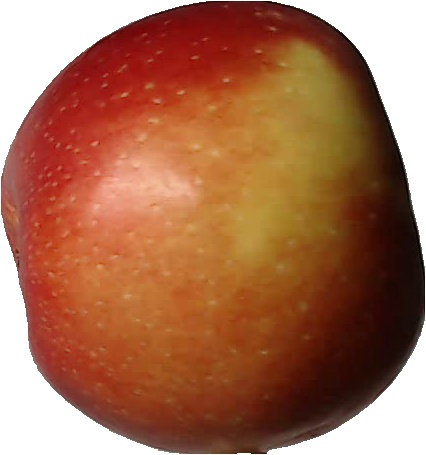
Label: apple_braeburn_1